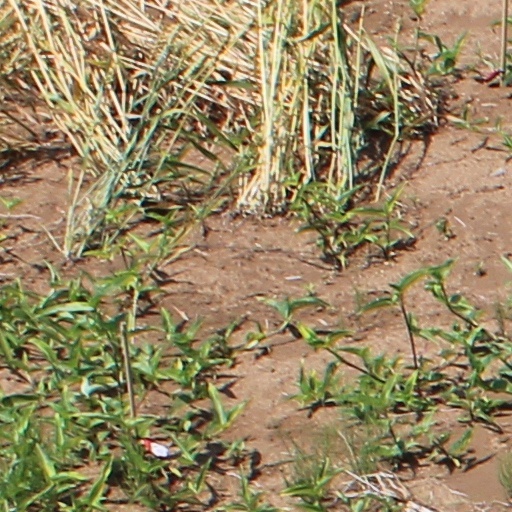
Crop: wheat